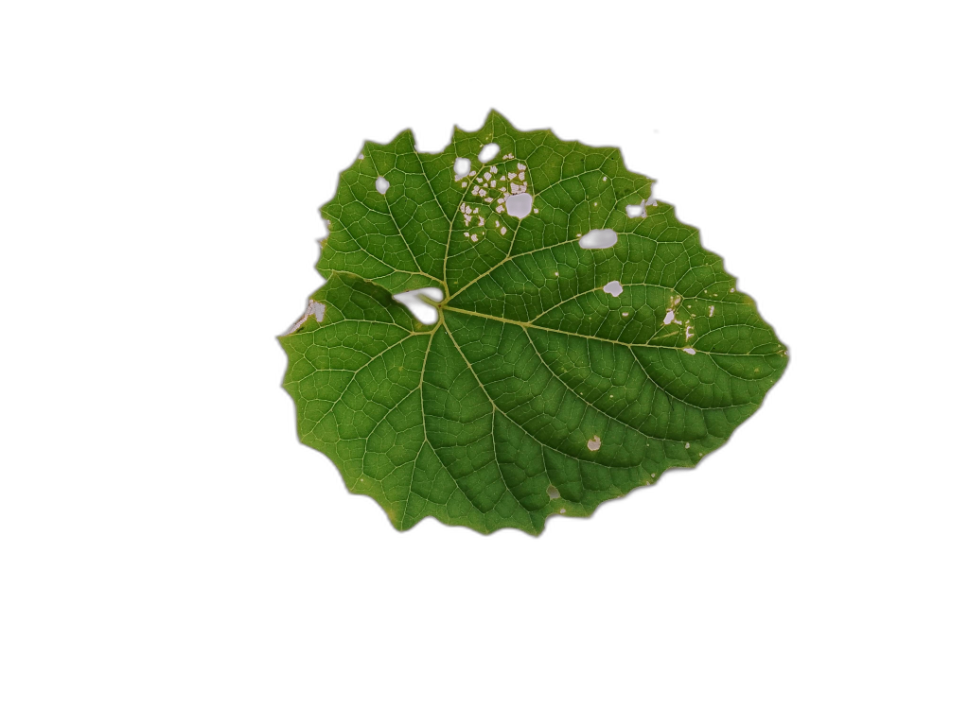
Crop: Zucchini
Label: Angular_Leaf_Spot